Tao Xingzhi

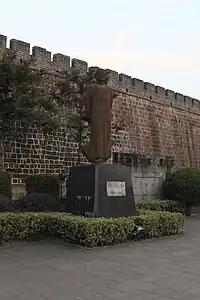
Statue of Tao Xingzhi in his birthplace, She County, Anhui

Tao was born on October 18, 1891, in She County, Anhui. Returning from study in the United States at University of Illinois and Columbia University, in 1917, he joined Nanking Higher Normal School and then National Southeastern University (later renamed National Central University and Nanking University), and he turned to "life education." He then also returned to his humble roots. "Originally," he wrote to his beloved younger sister, "I was a common Chinese, but gradually through ten years of life as a student, I developed a foreign, aristocratic tendency." Shanghai, the capital and center of modern/foreign China, he now found "vulgar, rushed, and crowded." Then "suddenly, like the Yellow River breaking its dikes..., I woke up ["juewu", the Buddhist term for satori] to the fact that I was being robbed of my Chineseness." He took to wearing a traditional scholar's gown, and turned to mass education. He then reversed his name to the more well-known form, "xingzhi", that is, "action-knowledge," directly implying that (Chinese) action/praxis will produce (Chinese) knowledge. He denounced "false intelligentsia" for drawing on secondhand, foreign experience of which they had no authentic knowledge.